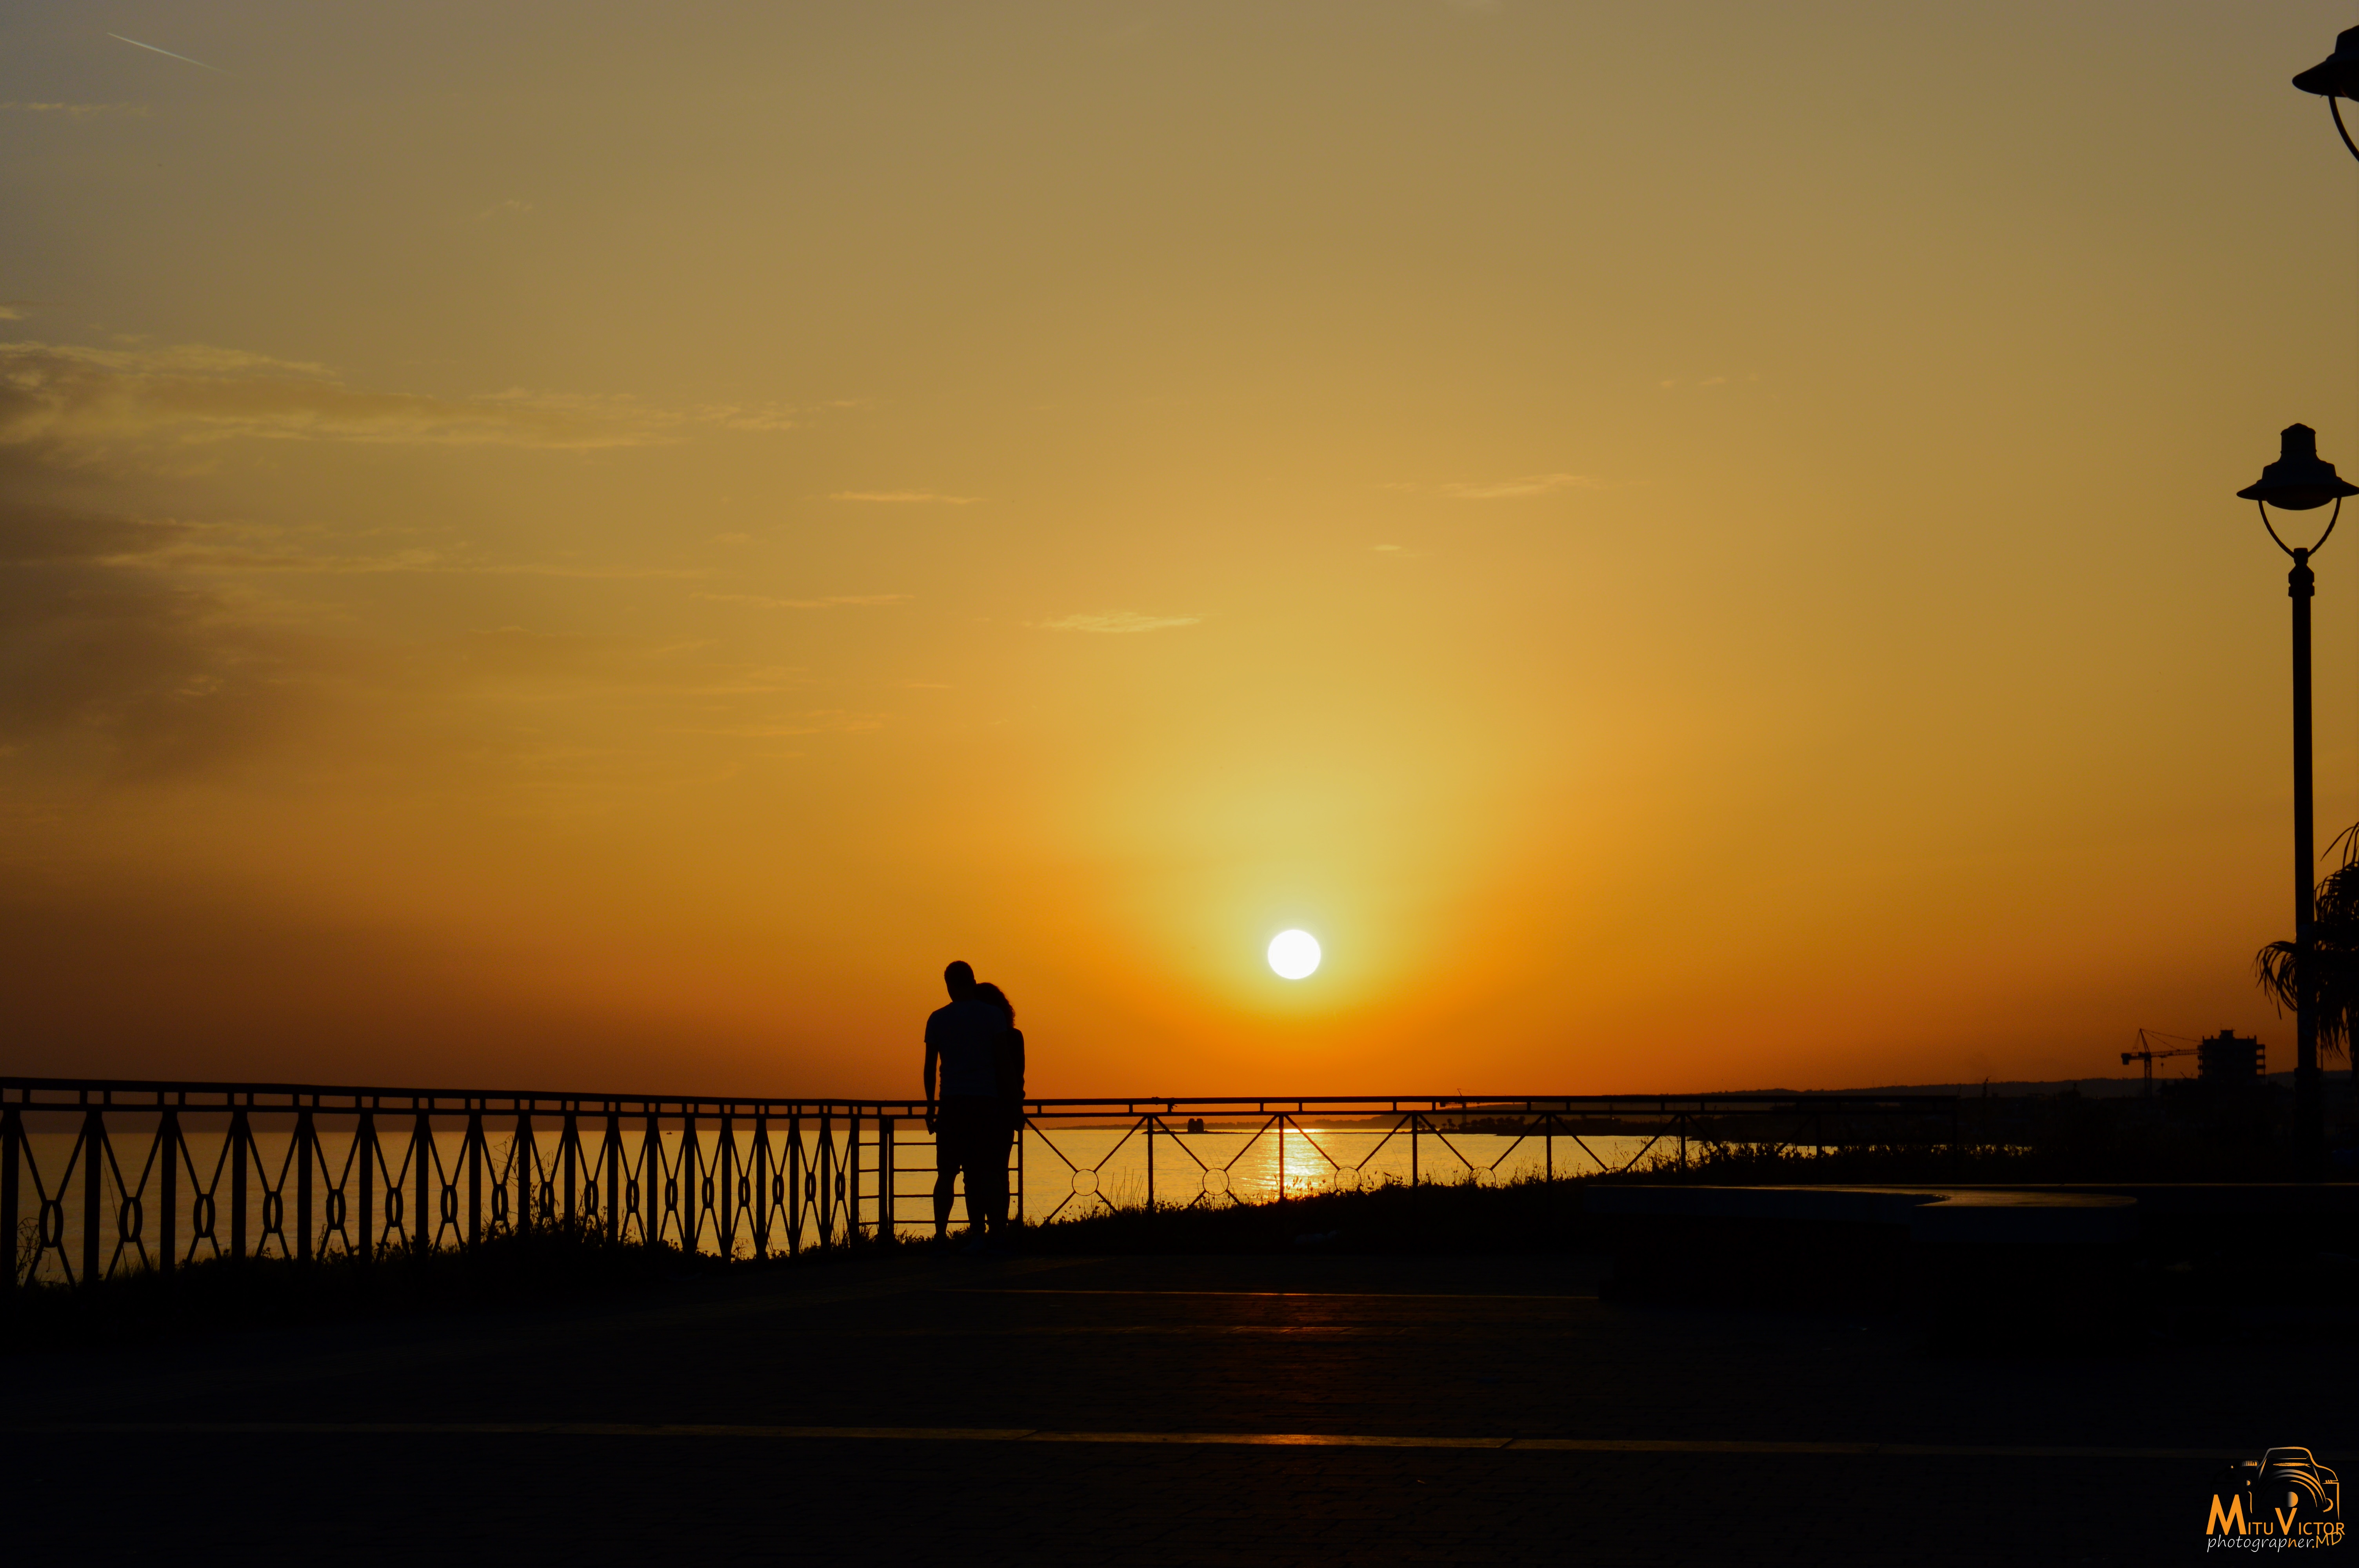
beach, sea, coast, ocean, horizon, sun, sunrise, sunset, sunlight, morning, dawn, pier, dusk, evening, afterglow